Powis Pinder

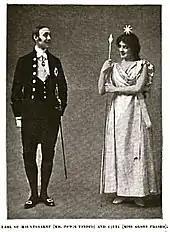
As Mountararat with Agnes Fraser as Celia in "Iolanthe" (1901)

Pinder rejoined a D'Oyly Carte touring company from April 1897 to December 1898 in Gilbert and Sullivan repertory as Counsel for the Plaintiff in "Trial by Jury", Colonel Calverley in "Patience", Strephon and Mountararat in "Iolanthe", Arac in "Princess Ida", the title role in "The Mikado", First Yeoman and the Lieutenant of the Tower in "The Yeomen of the Guard", Antonio, Luiz and Giuseppe in "The Gondoliers", Captain Corcoran in "Utopia, Limited" and Count Cosmo in "His Majesty". He married the former D'Oyly Carte singer Ethel Florence Quarry (1878–1963) in London in 1897. Their children were Elizabeth Ruth Pinder (1908–1983) and Arthur Powis Pinder (1910–1984).